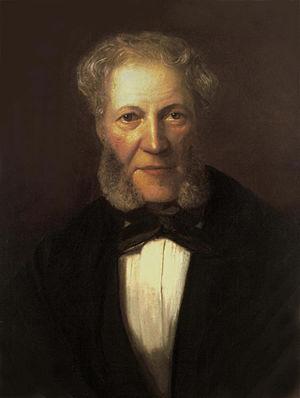
Cette liste de pianistes classiques par école, illustre la filiation de l'enseignement de pianiste dans l'ordre historique au cours du XIXᵉ siècle et début du XXᵉ siècle. Elle peut être retracée, pour la majorité des pianistes, en quelques chaînons dans les écoles classiques connues.